Friends (1912 film)

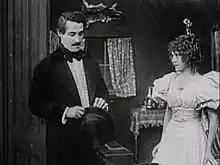
Henry B. Walthall and Mary Pickford

Dandy Jack, the sweetheart of Dora, the "little orphan of Golden Creek Inn," is leaving to try his luck mining elsewhere. She bursts into tears when he refuses to take her with him.